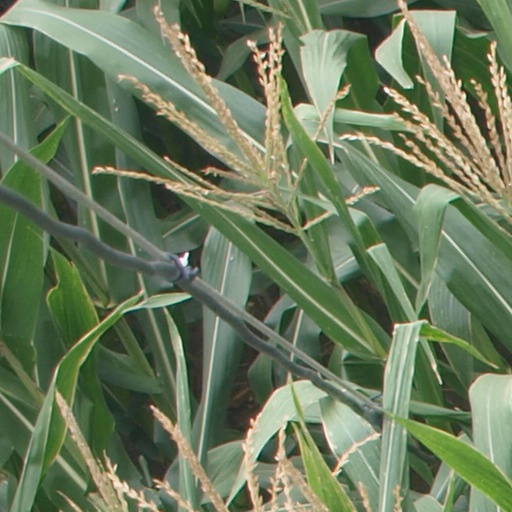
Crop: maize; corn